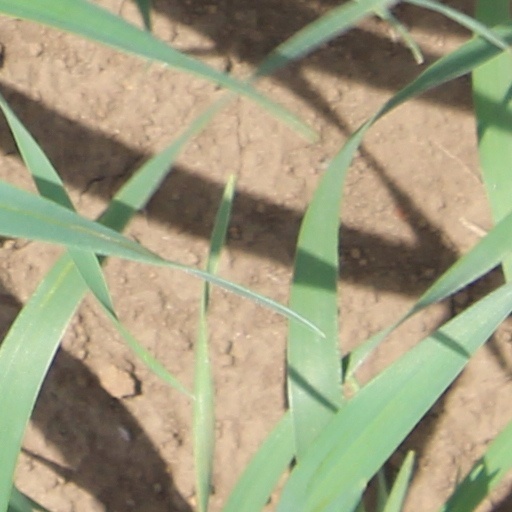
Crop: wheat